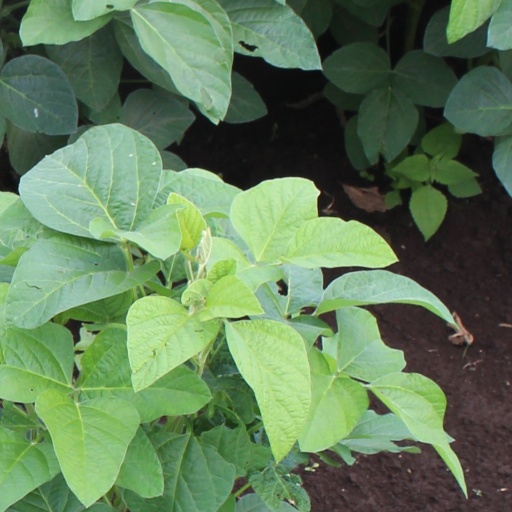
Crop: soybean